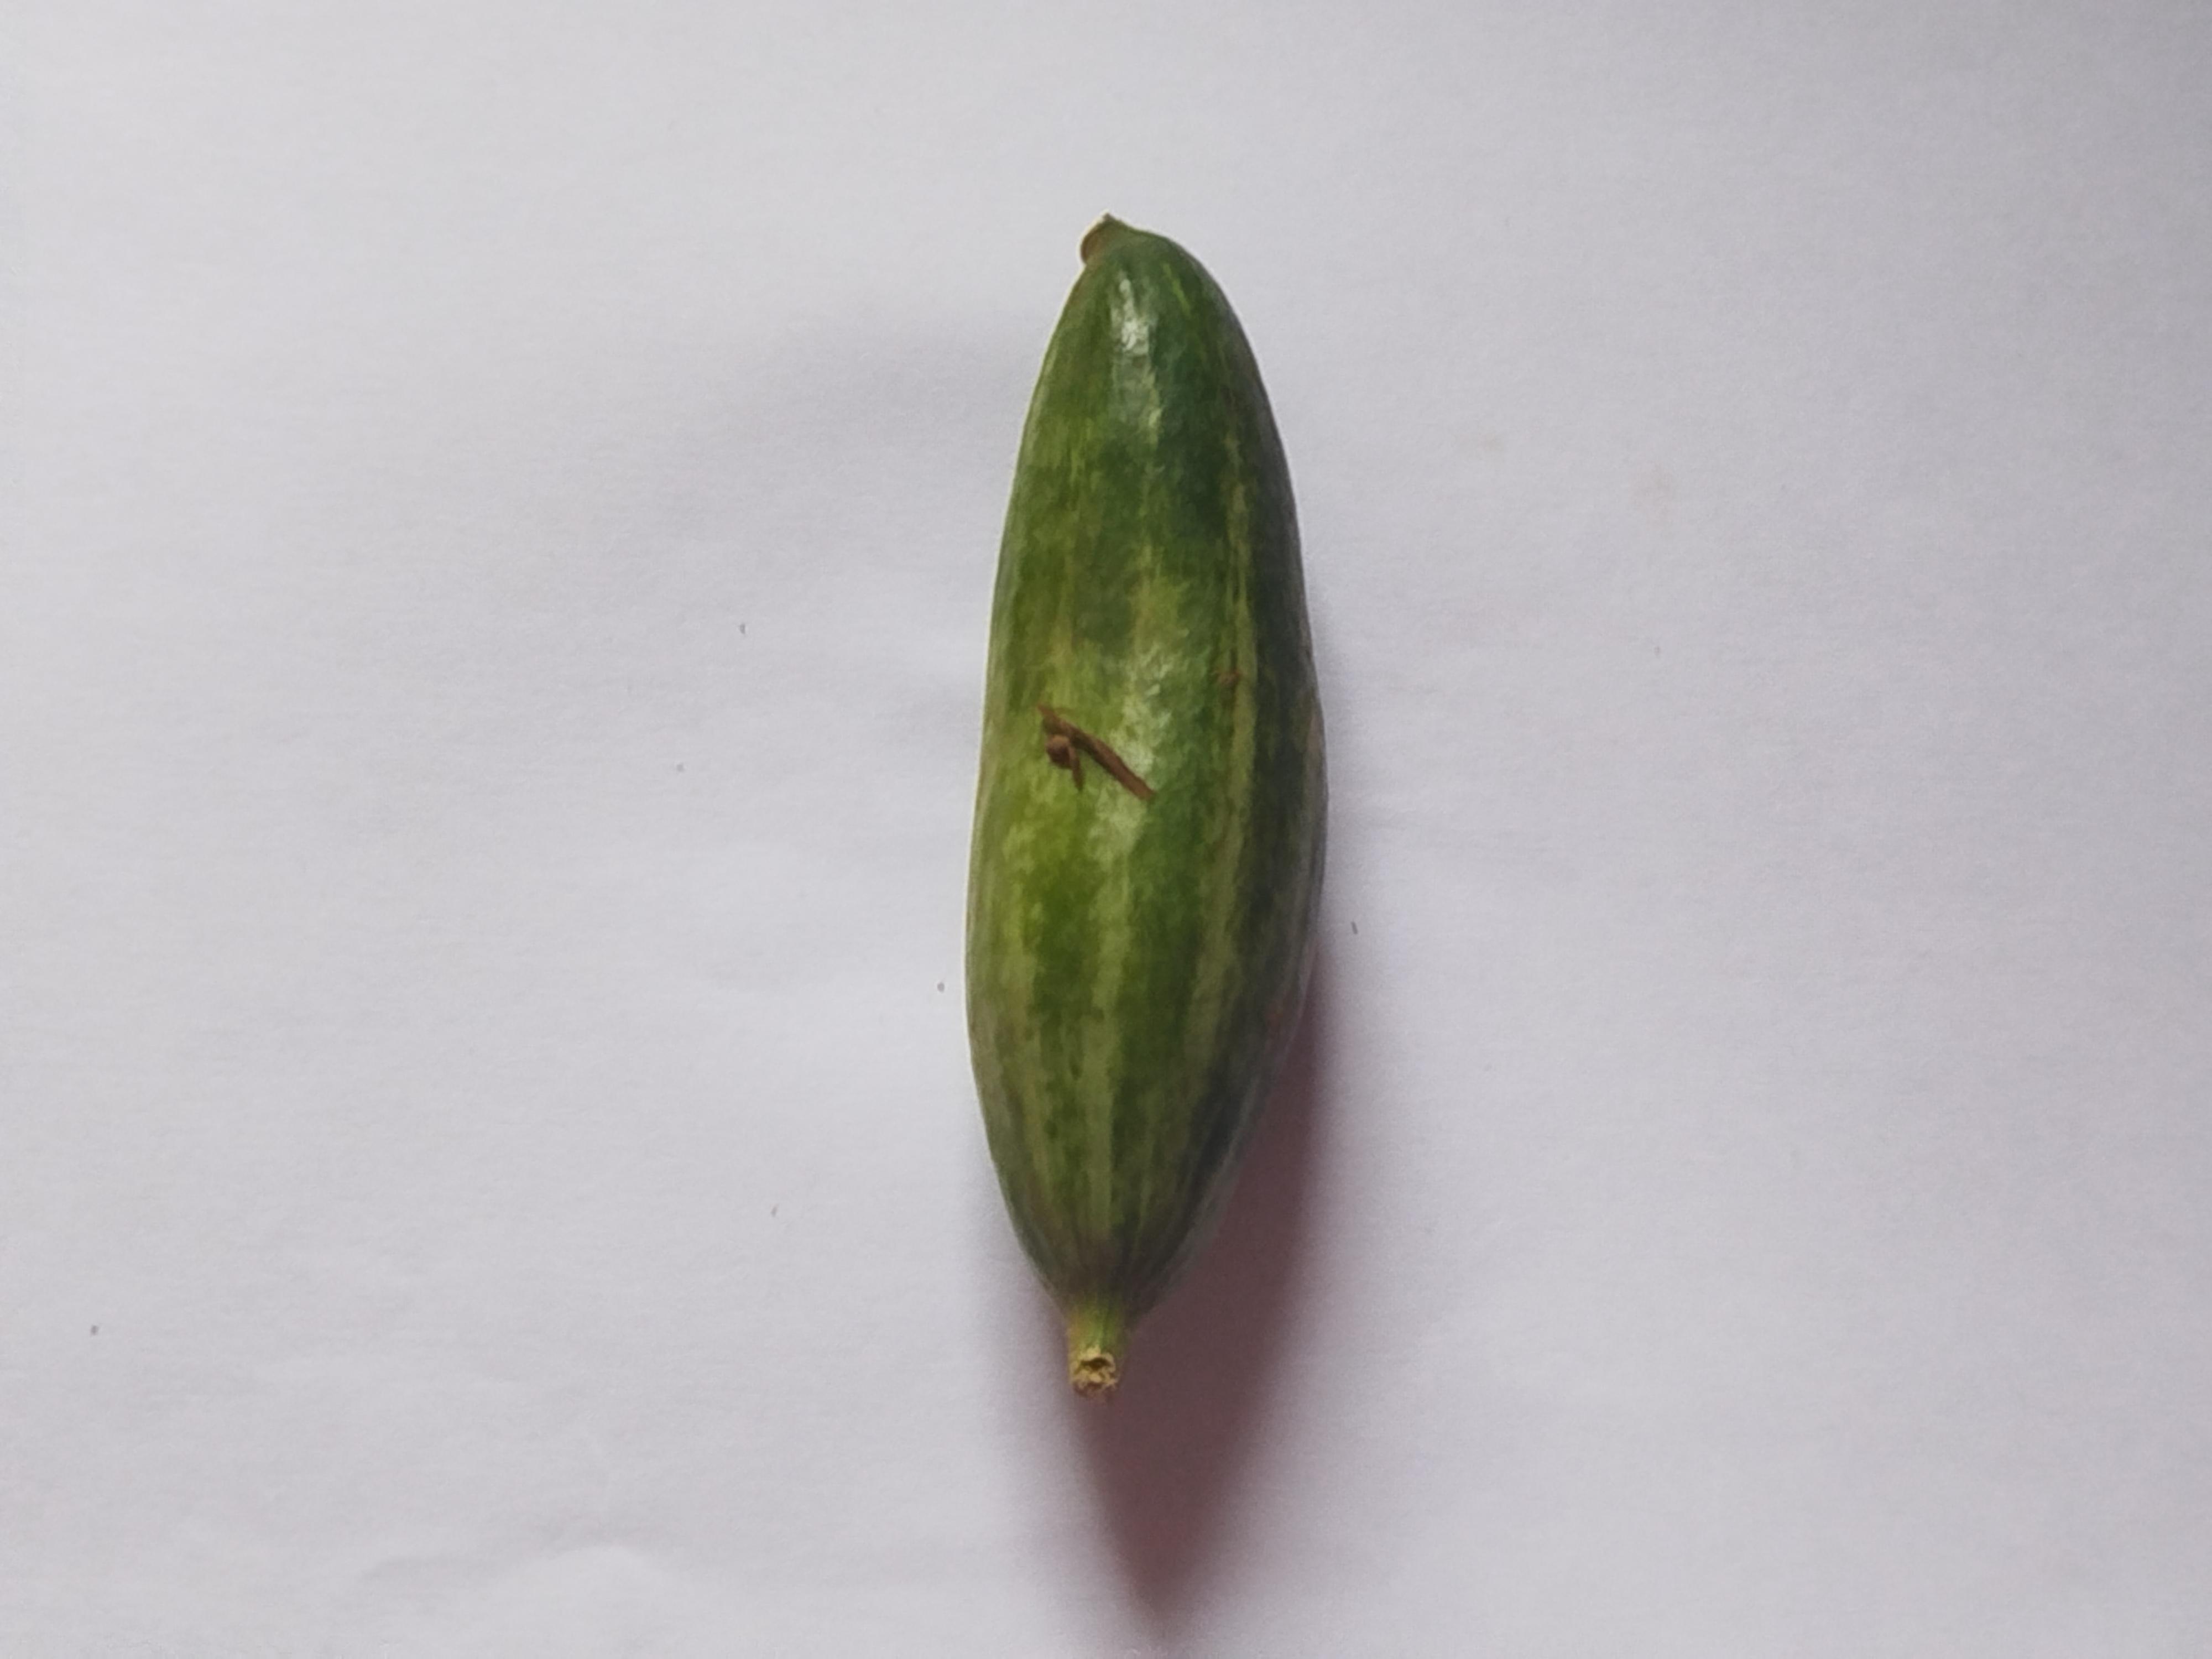
Label: Pointed gourd